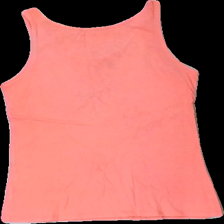
View: back
Type: Tank top
Category: Ladies
Brand: Logg (H&M)
Colors: Pink
Material: 100% cotton
Cut: Regular
Season: Summer
Stains: Major
Damage: fläckar
Damage location: middle center
Damage 2 location: bottom right
Price range: <50
Recommended usage: Export
Description: rosa linne med mycket fläckar på hela baksidan